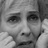
Emotion: sad